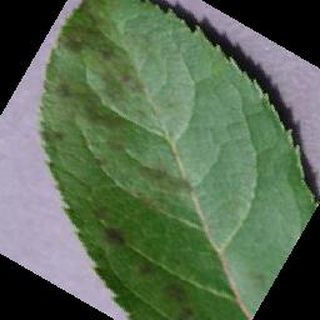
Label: apple_apple_scab